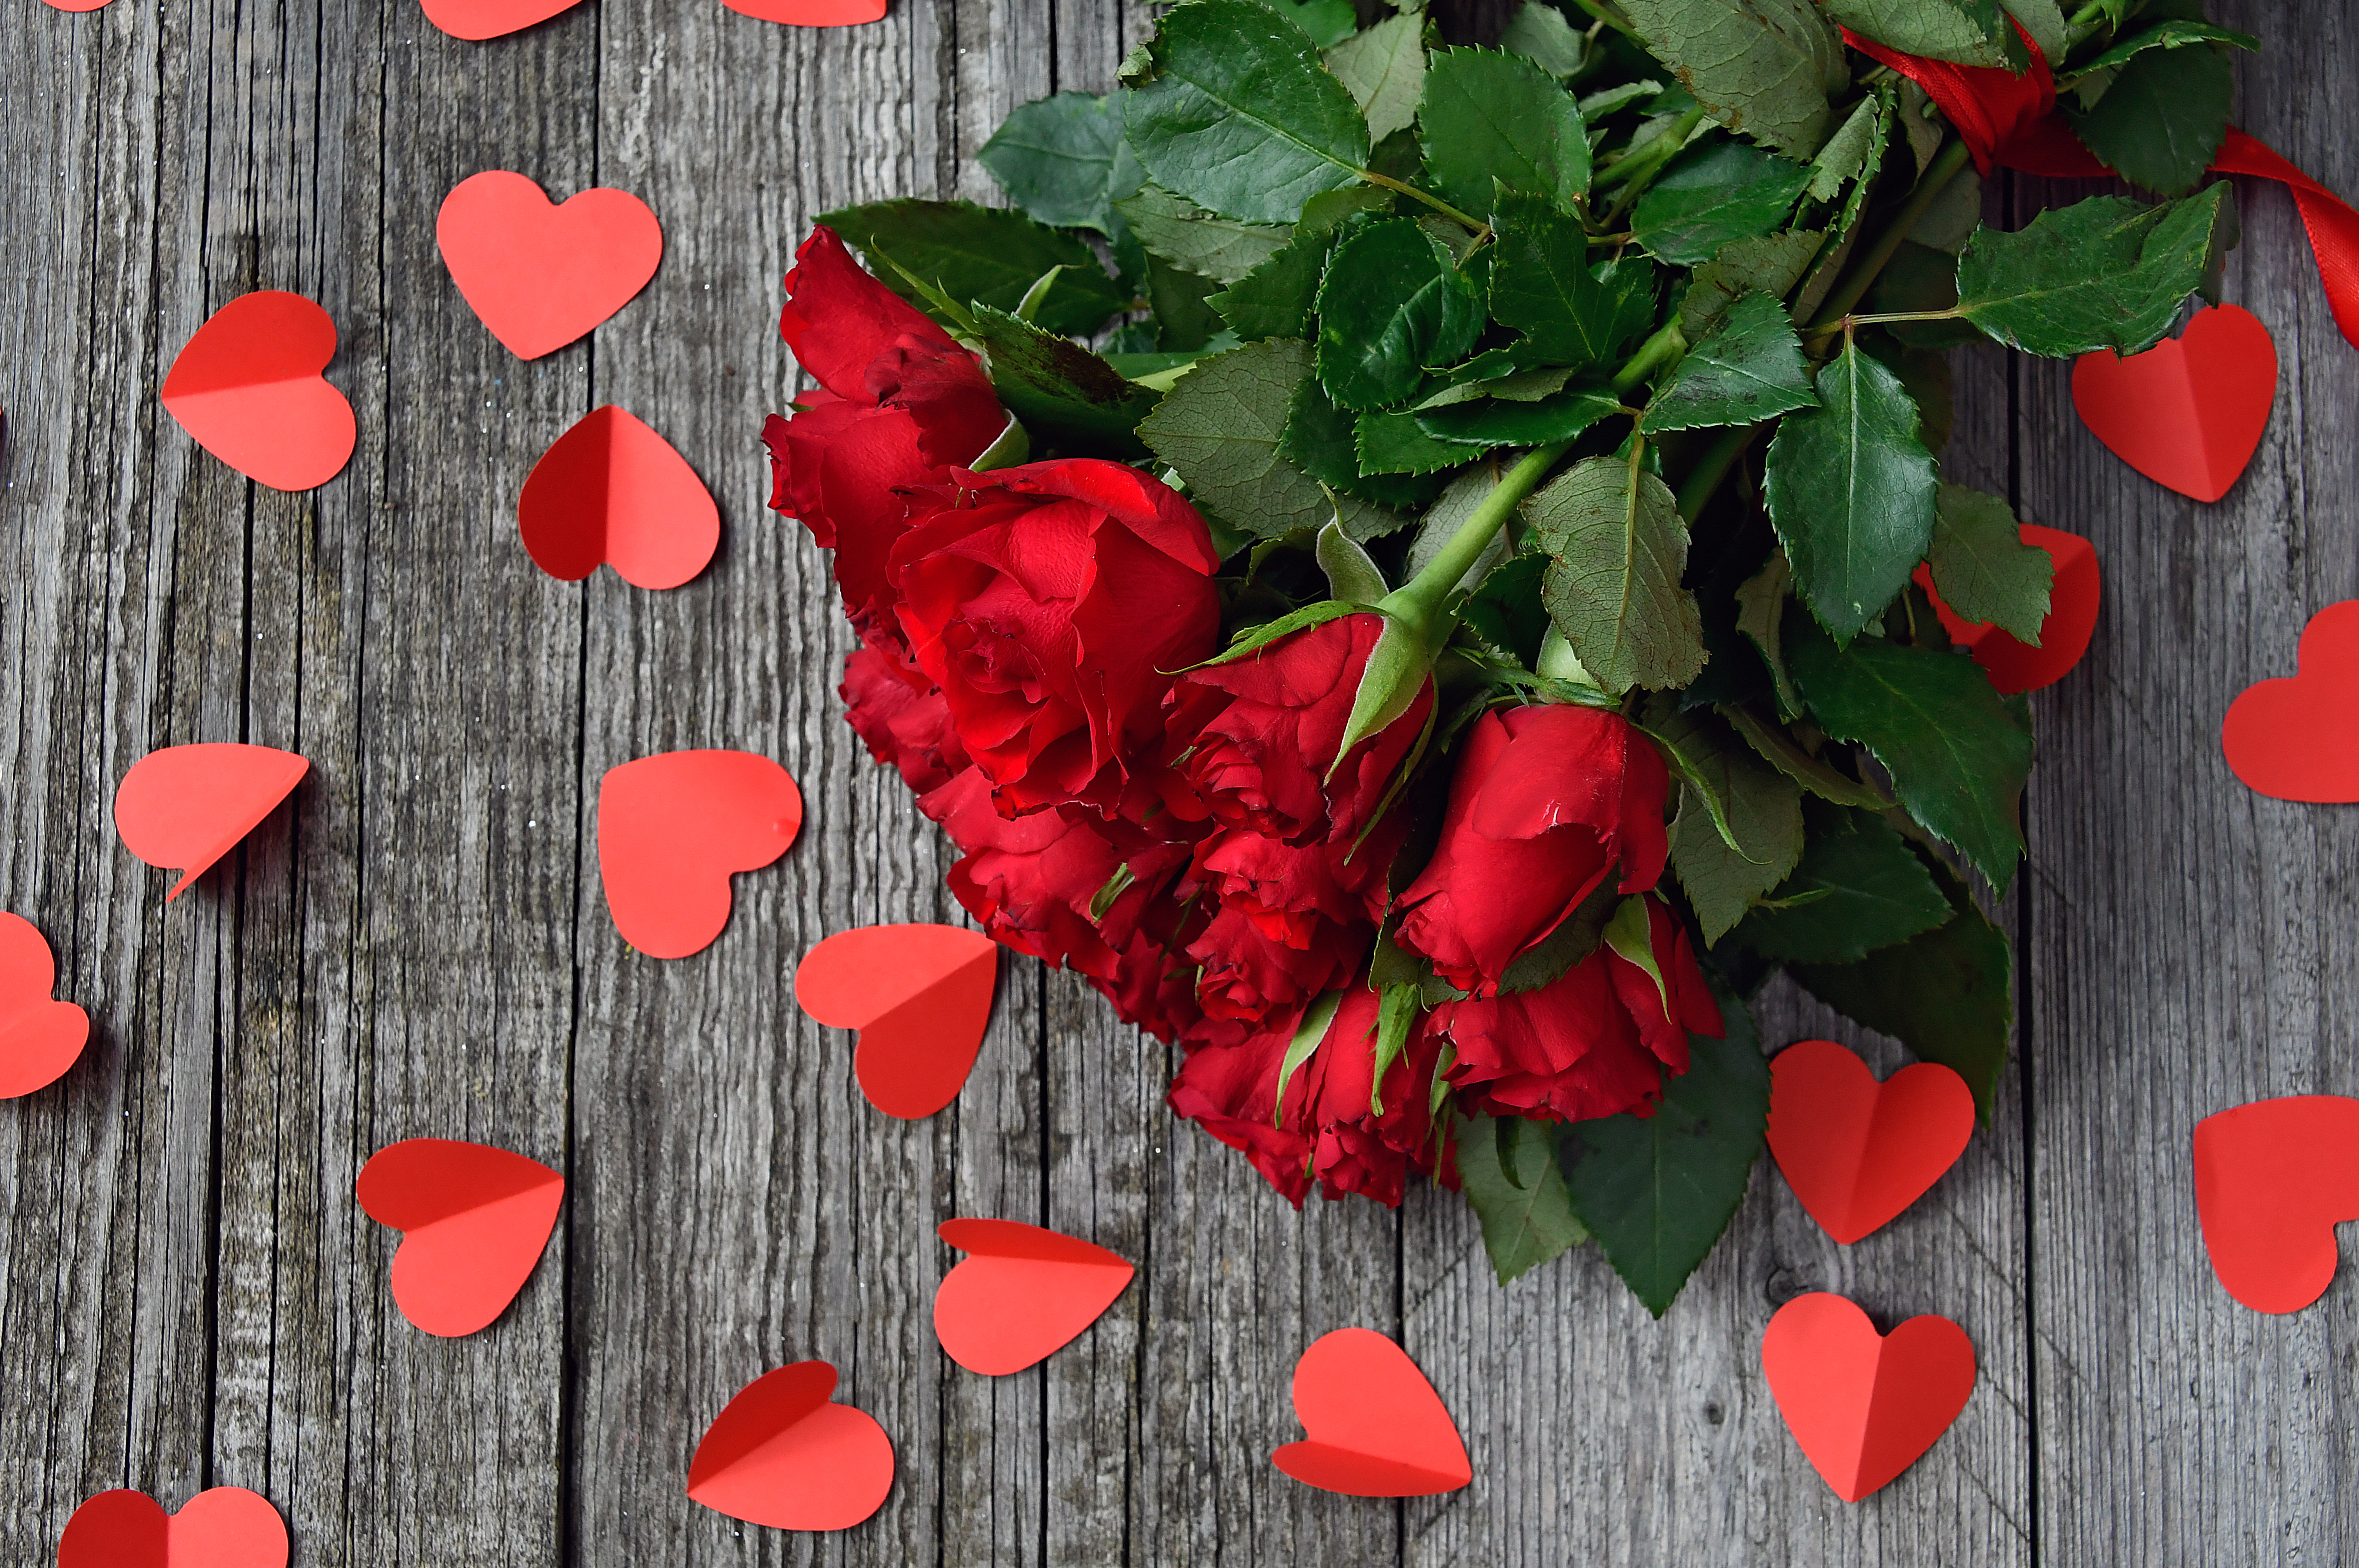
red, roses, day, rose, bouquet, card, valentine, wedding, gift, pattern, love, marriage, beautiful, background, dark, bereavement, flowers, holiday, plant, floral, anniversary, lover, bear, valentines, teddy, petal, flower, leaf, heart, carmine, coquelicot, valentine's day, garden roses, flowering plant